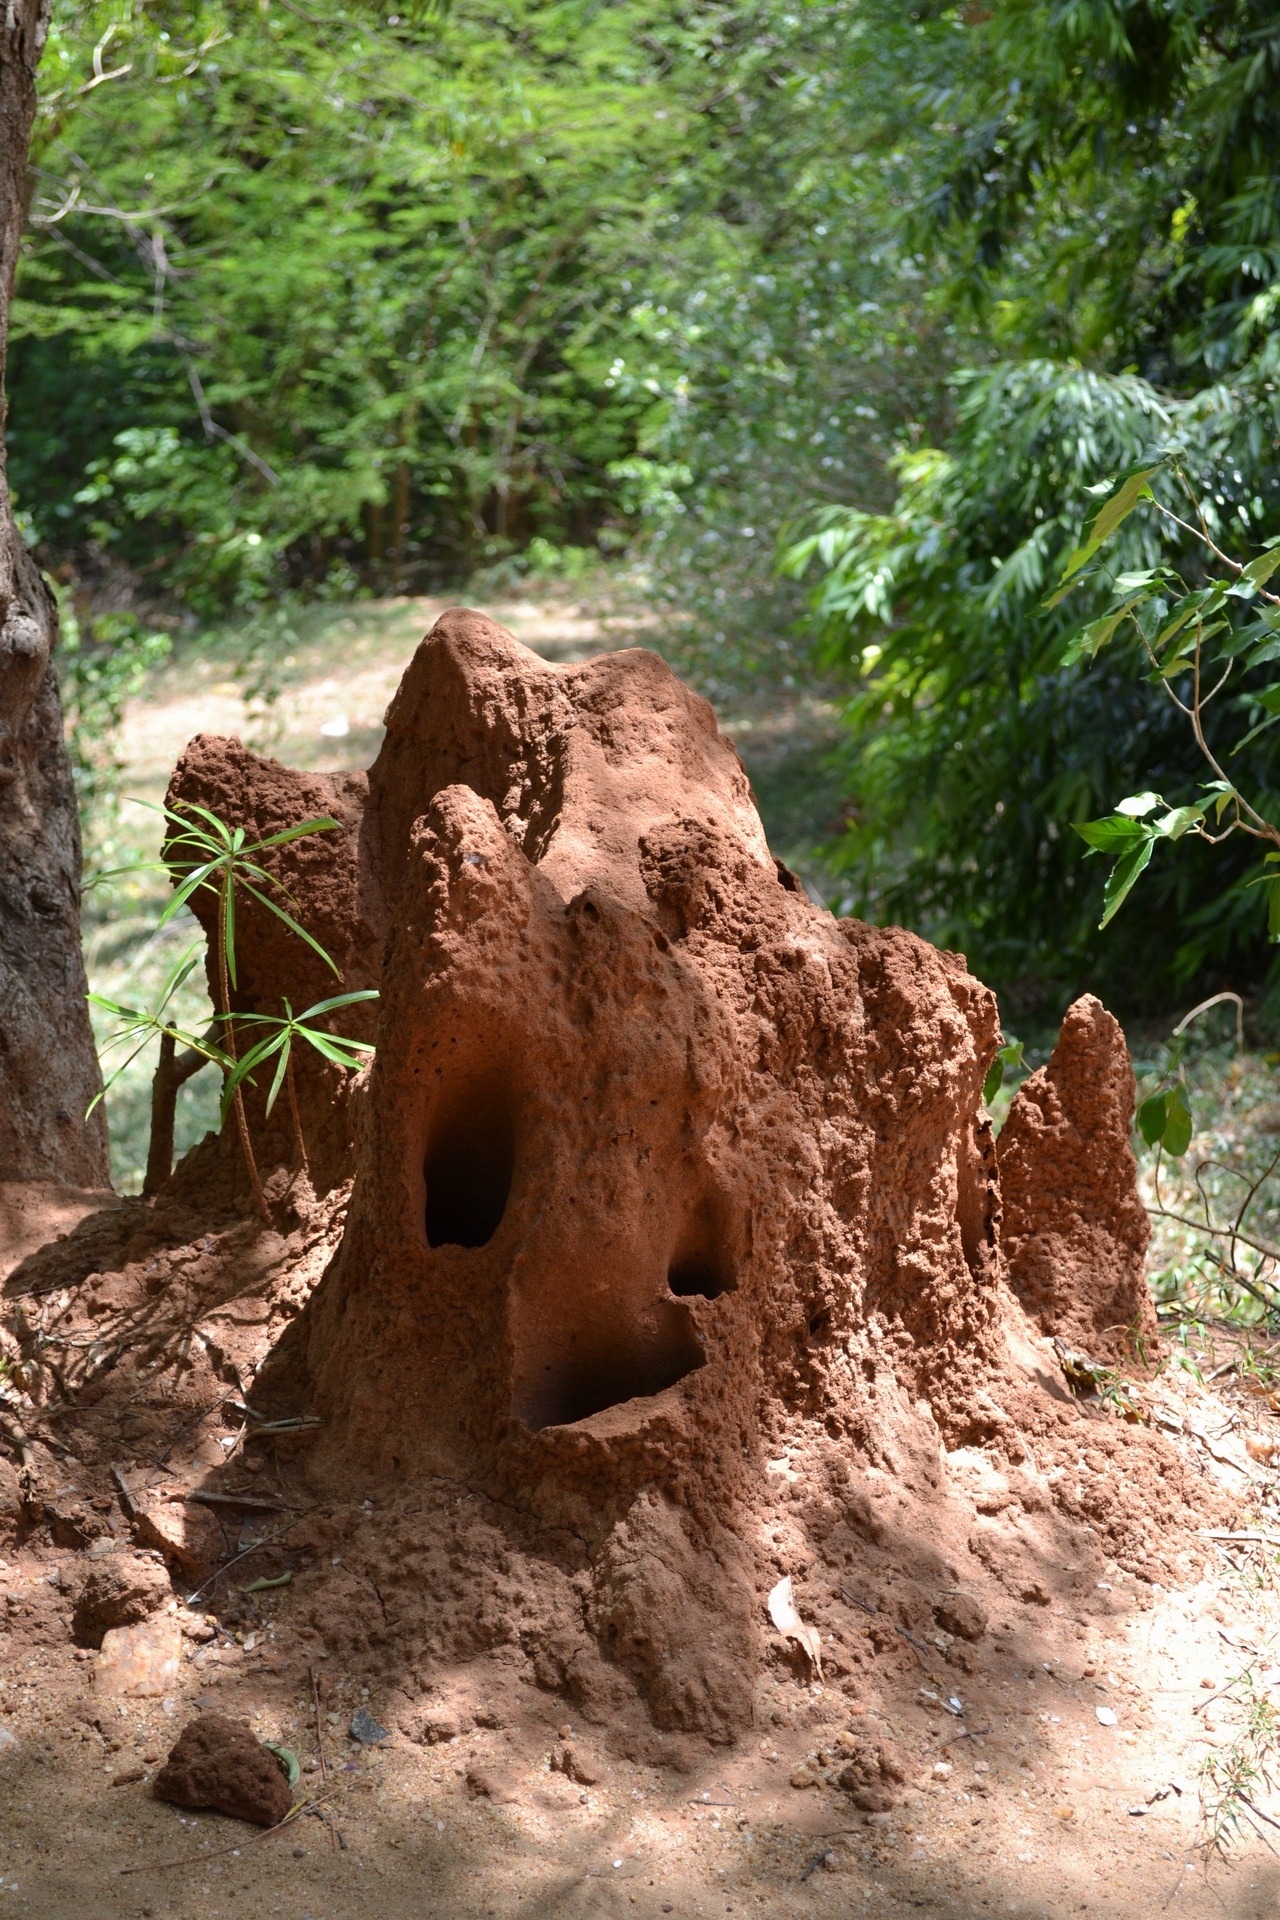
tree, rock, jungle, soil, material, sculpture, danger, poison, reptiles, sri lanka, ceylon, poisonous, mawanella, polonnaruwa, ants nest, snake nest